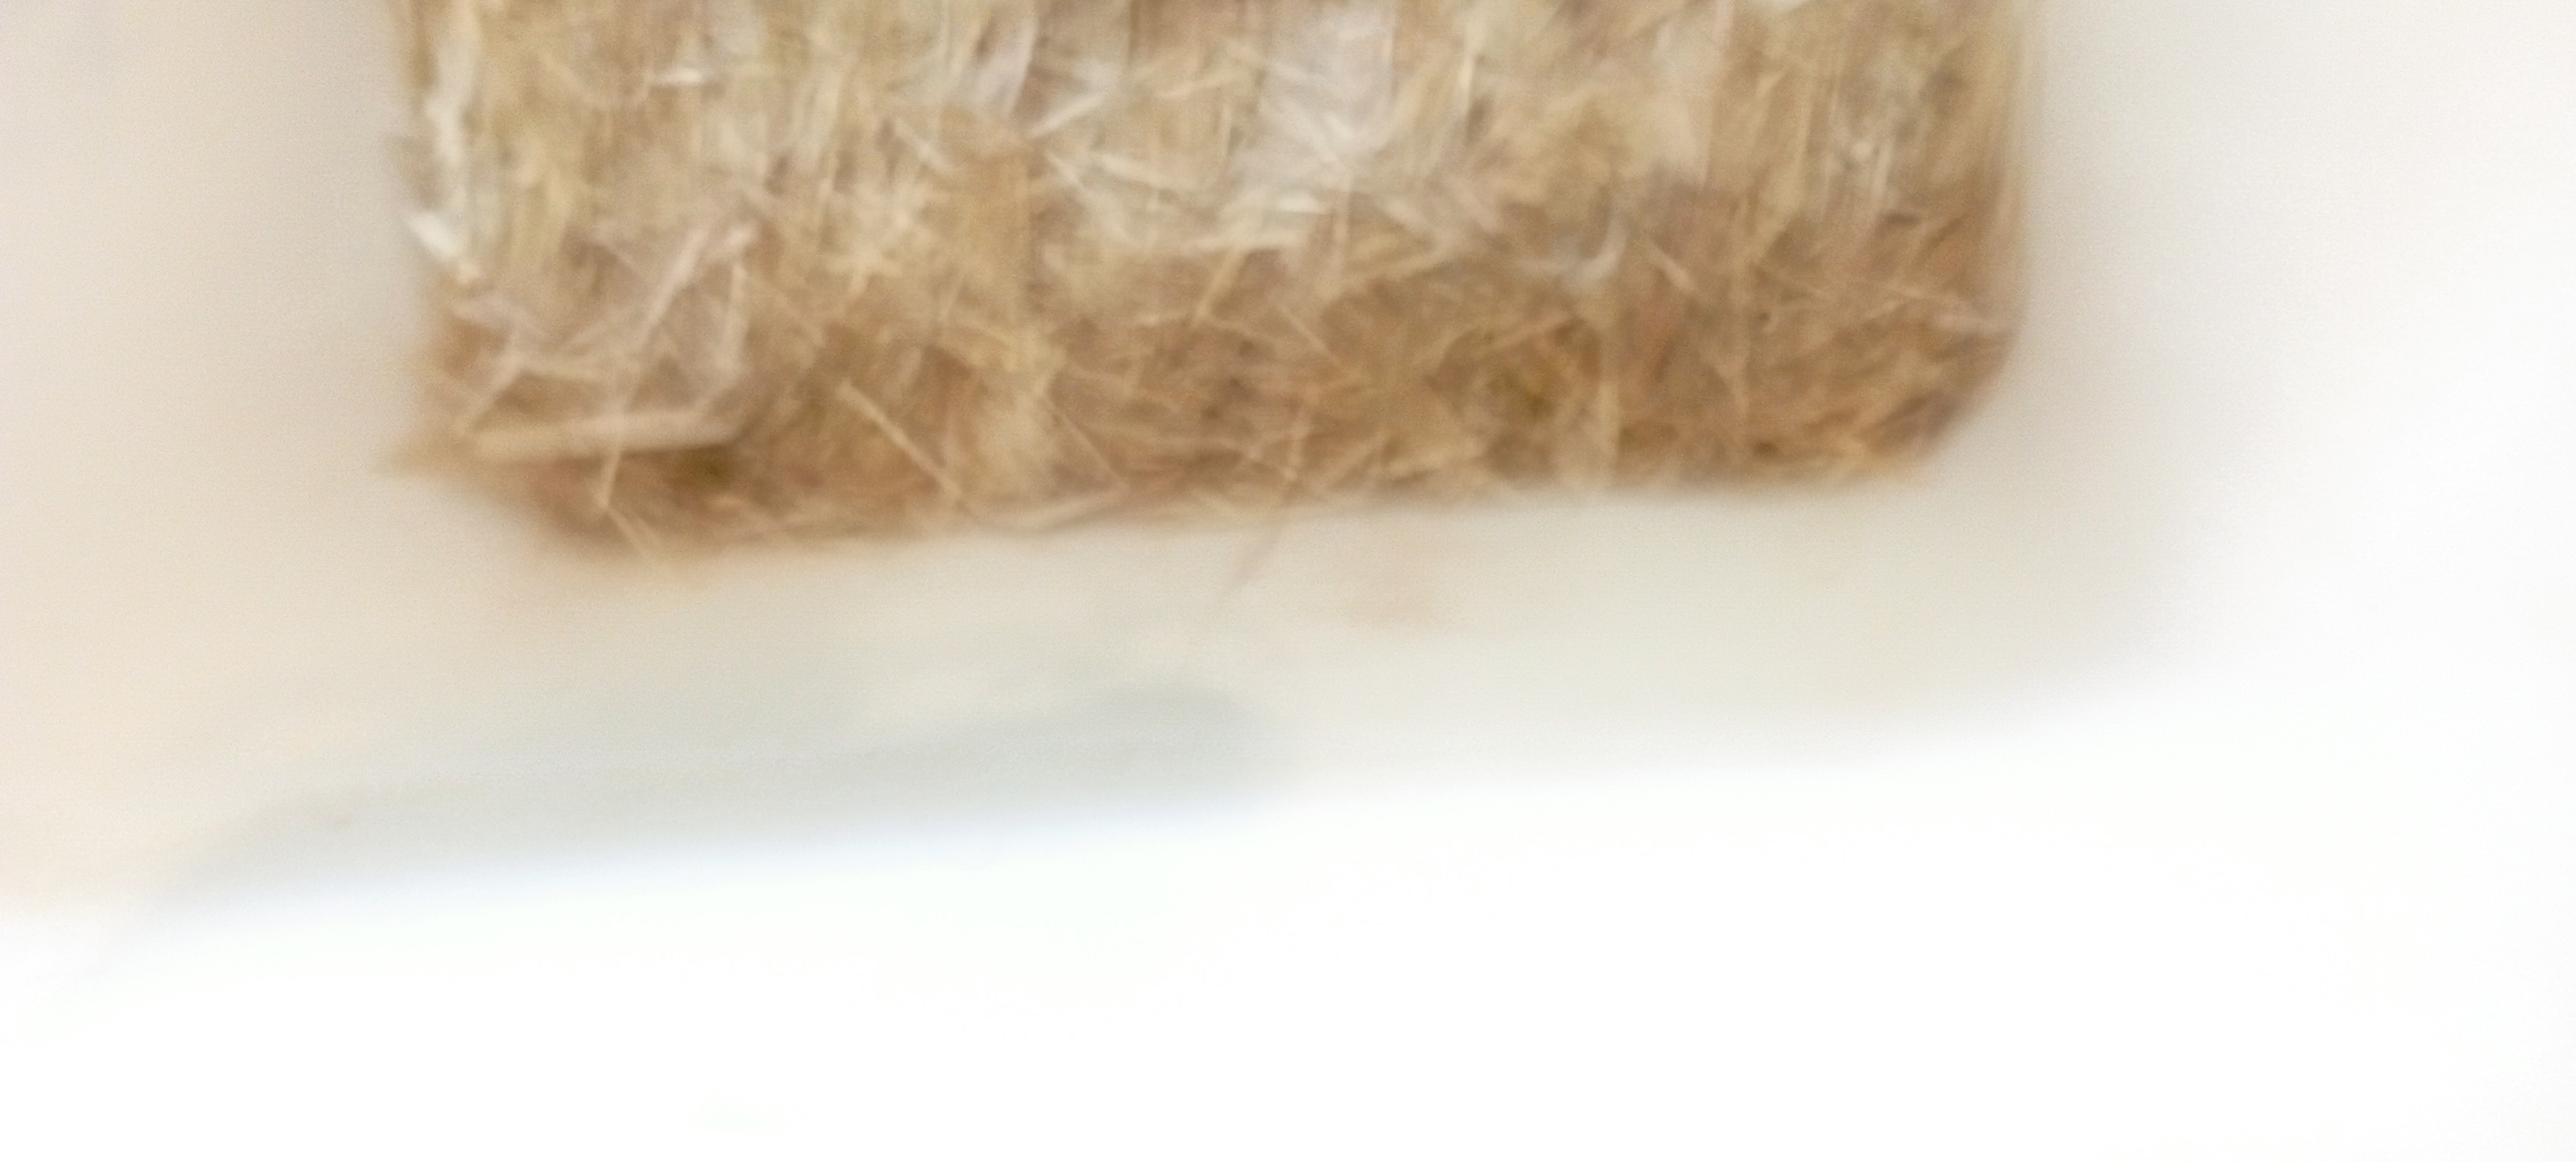
Weight: 191 g